Fresno Metropolitan Museum of Art and Science

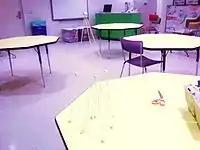
A model pyramid in the Michaelis Classroom.

During the museum's renovation, programming and exhibitions were held in a temporary location. The museum's Reeves Family ASK Science Center moved into donated space in the fall of 2005 and was open until July 2008.